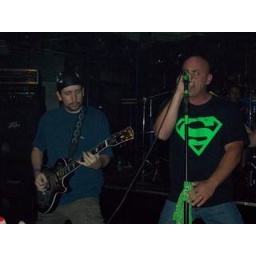
Playing a show at the money in rock hill sc